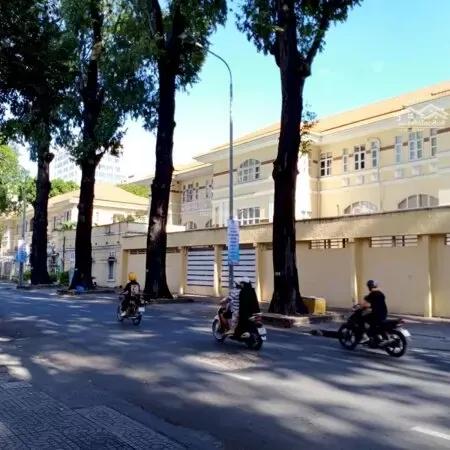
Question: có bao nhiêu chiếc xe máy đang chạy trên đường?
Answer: có ba chiếc xe máy đang chạy trên đường